Carmine Rojas

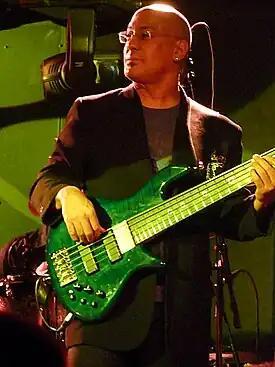
Carmine Rojas on five-string bass

Carmine Rojas (born February 14, 1953) is an American bass guitarist, musical director and composer. His musical styles include rock, R&B, funk, and jazz.